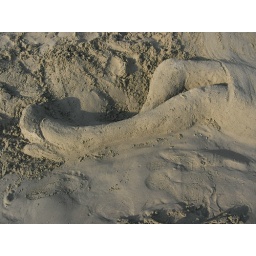
Girl/lady/ in the sand/ sand sculpture on the beach at Big Wave Bay, Hong Kong. Sanyo digital camera